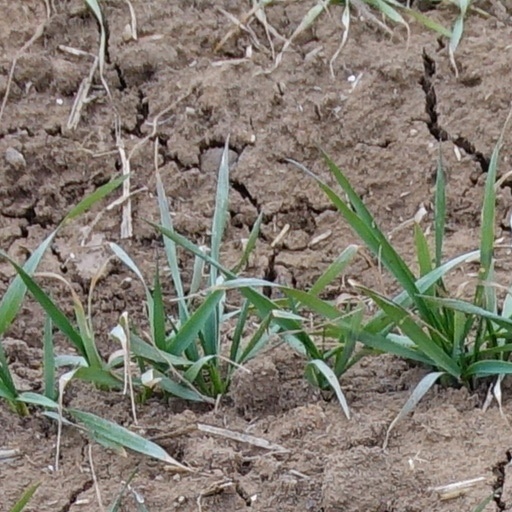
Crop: wheat